Describe the emotion expressed in this image:  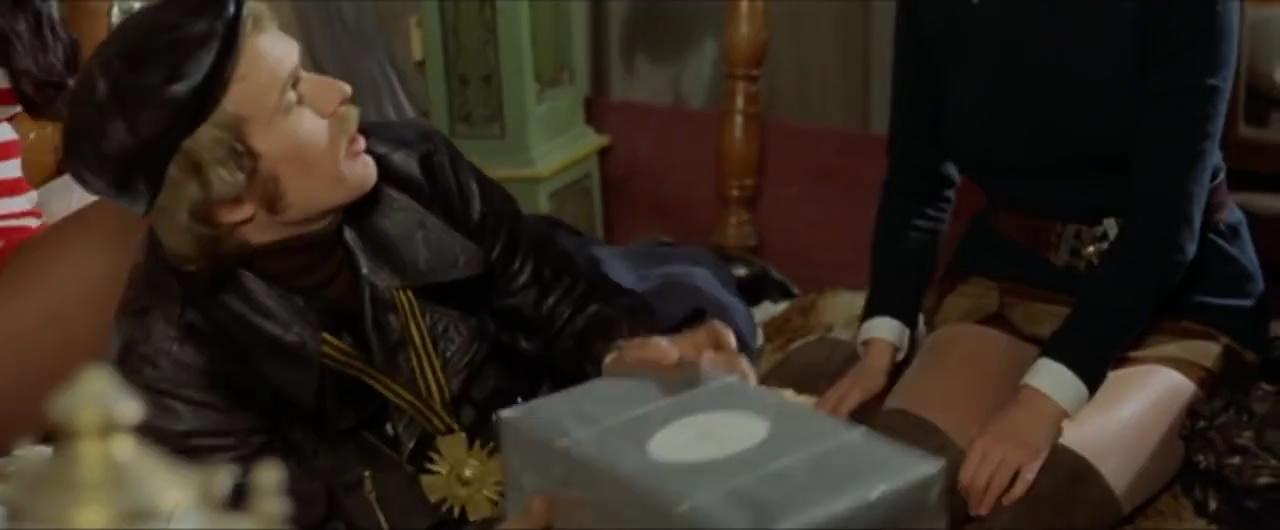
This person displays Suffering, valence and arousal with high intensity.